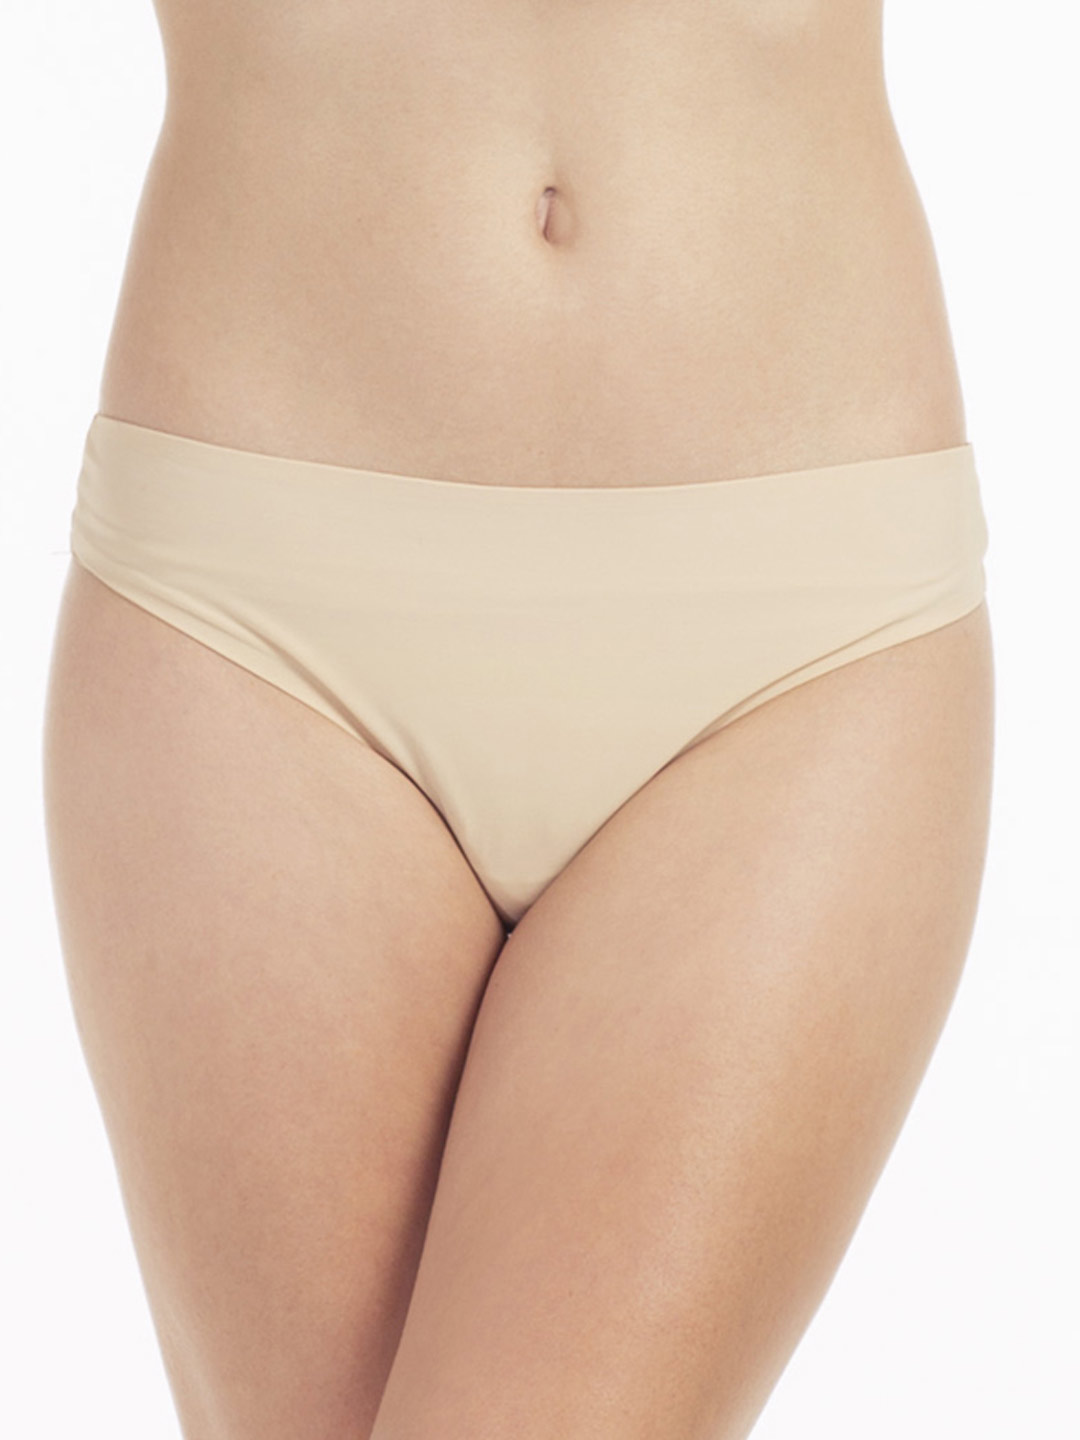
Puma Women Black Polo T-shirt
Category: Apparel / Topwear / Tshirts
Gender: Women
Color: Black
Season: Winter 2013
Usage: Casual